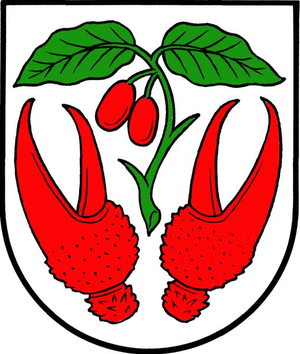
Dřínov est une commune du district de Kroměříž, dans la région de Zlín, en Tchéquie. Sa population s'élevait à 434 habitants en 2018.